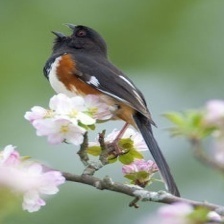
Species: EASTERN TOWEE
Scientific name: PIPILO ERYTHROPHTHALMUS